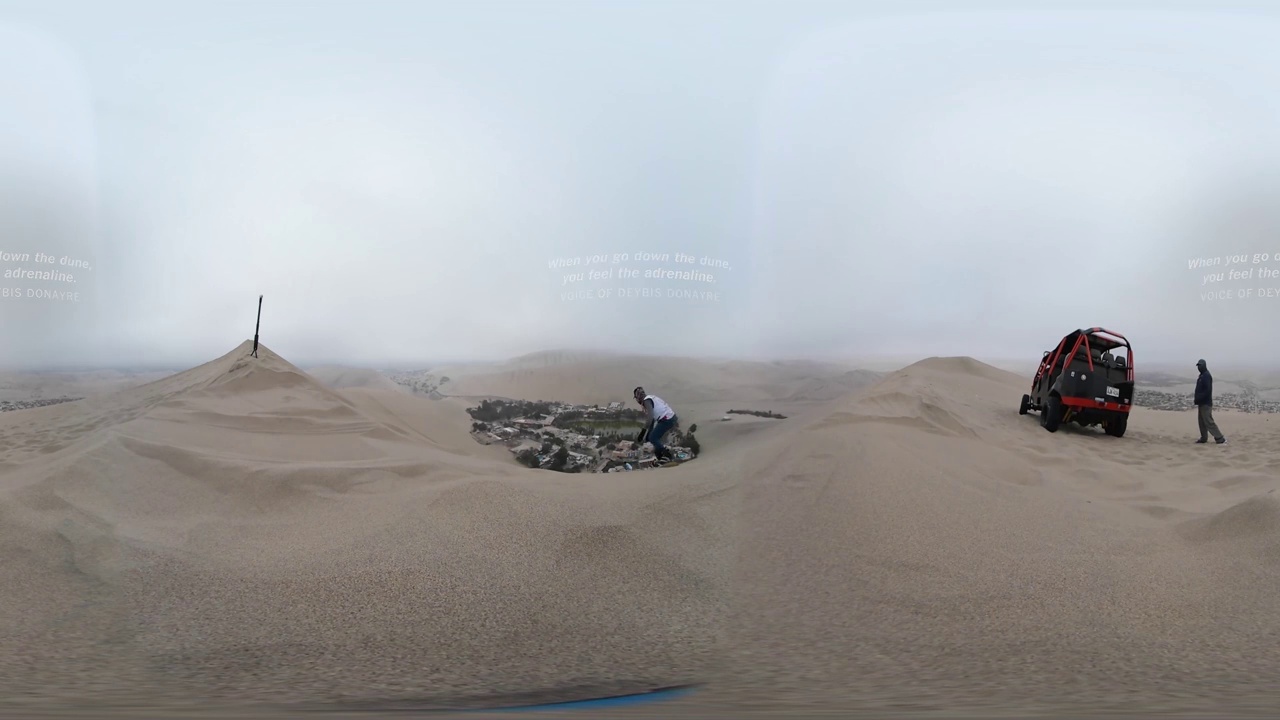
Referred object: Red and black vehicles

Referred object: the red dune buggy